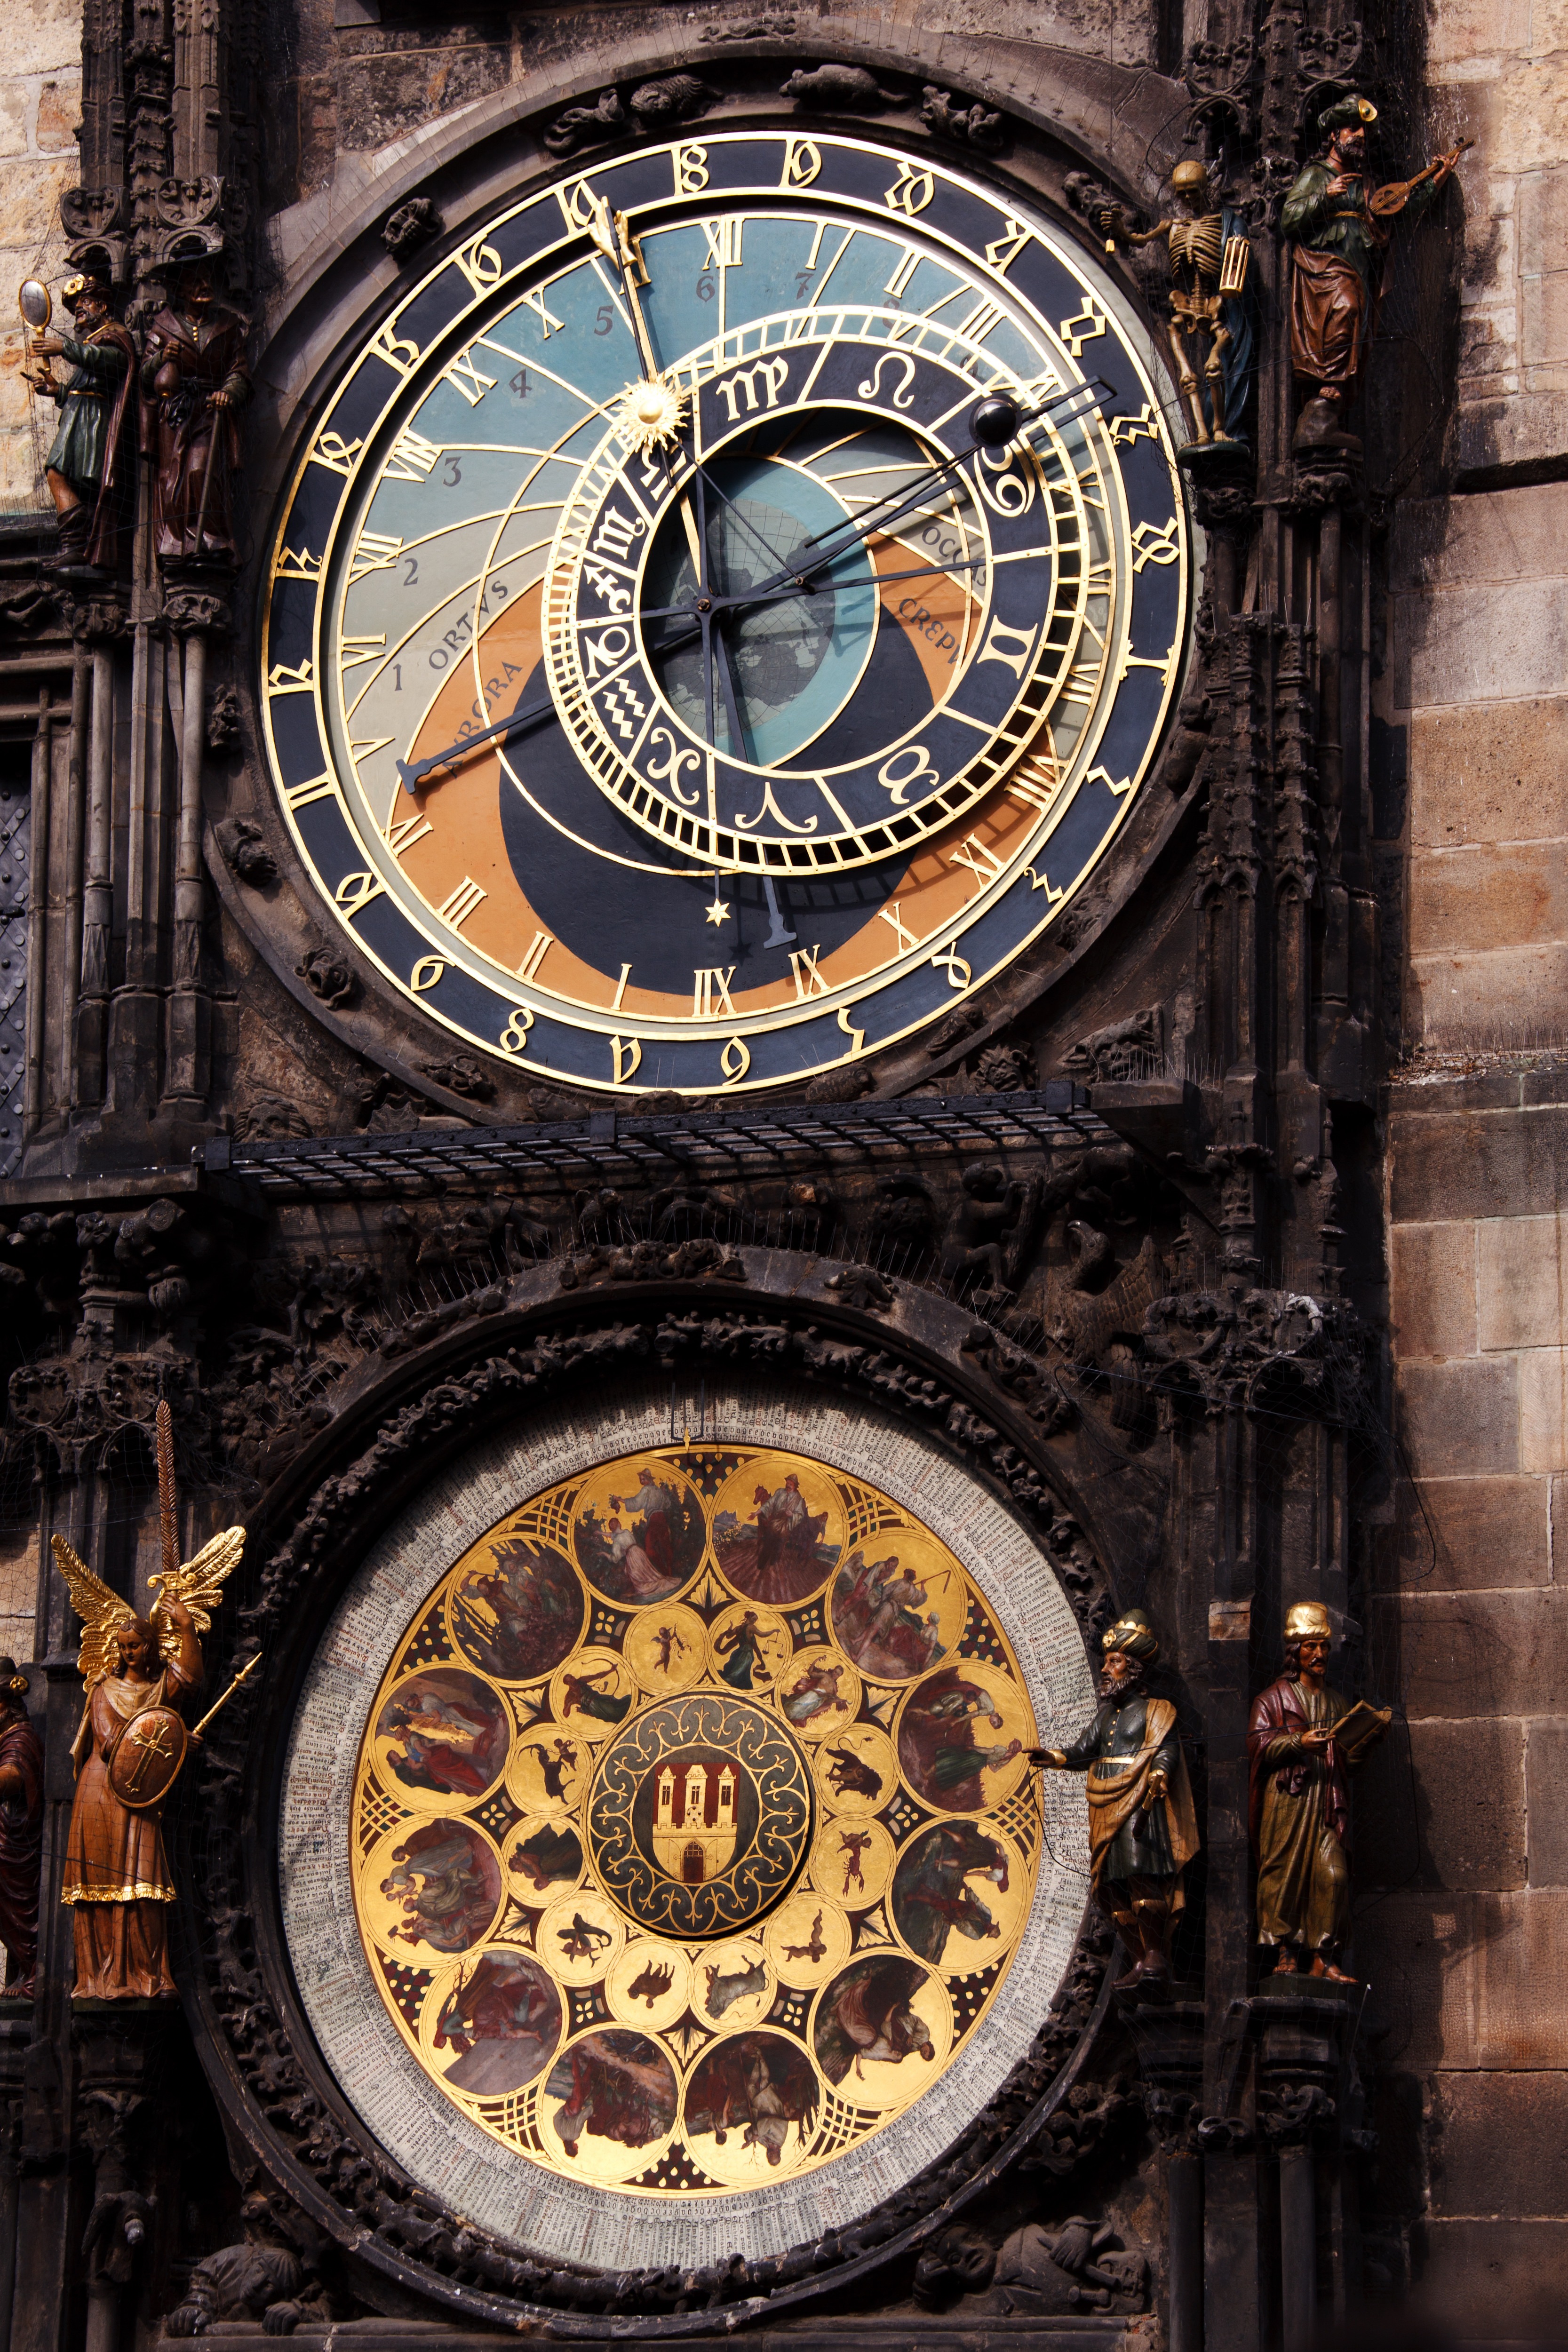
architecture, antique, town, clock, time, old, city, monument, europe, ancient, landmark, prague, furniture, dial, clock tower, medieval, astronomy, famous, historical, czech, astronomical